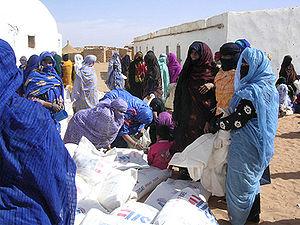
Le Sahara occidental est un territoire de 266 000 km² du Nord-Ouest de l'Afrique, bordé par la province marocaine de Tarfaya au nord, l'Algérie au nord-est, la Mauritanie à l'est et au sud, tandis que sa côte ouest donne sur l'Atlantique. Territoire non autonome selon l'ONU, cette ancienne colonie espagnole n'a toujours pas trouvé de statut définitif sur le plan juridique depuis le départ des Espagnols, en 1976.